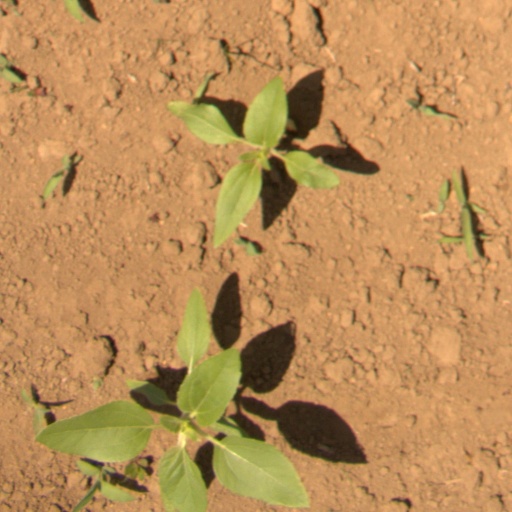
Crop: Jerusalem artichoke